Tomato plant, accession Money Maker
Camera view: vertical (180 deg); turntable rotation: 120 degrees
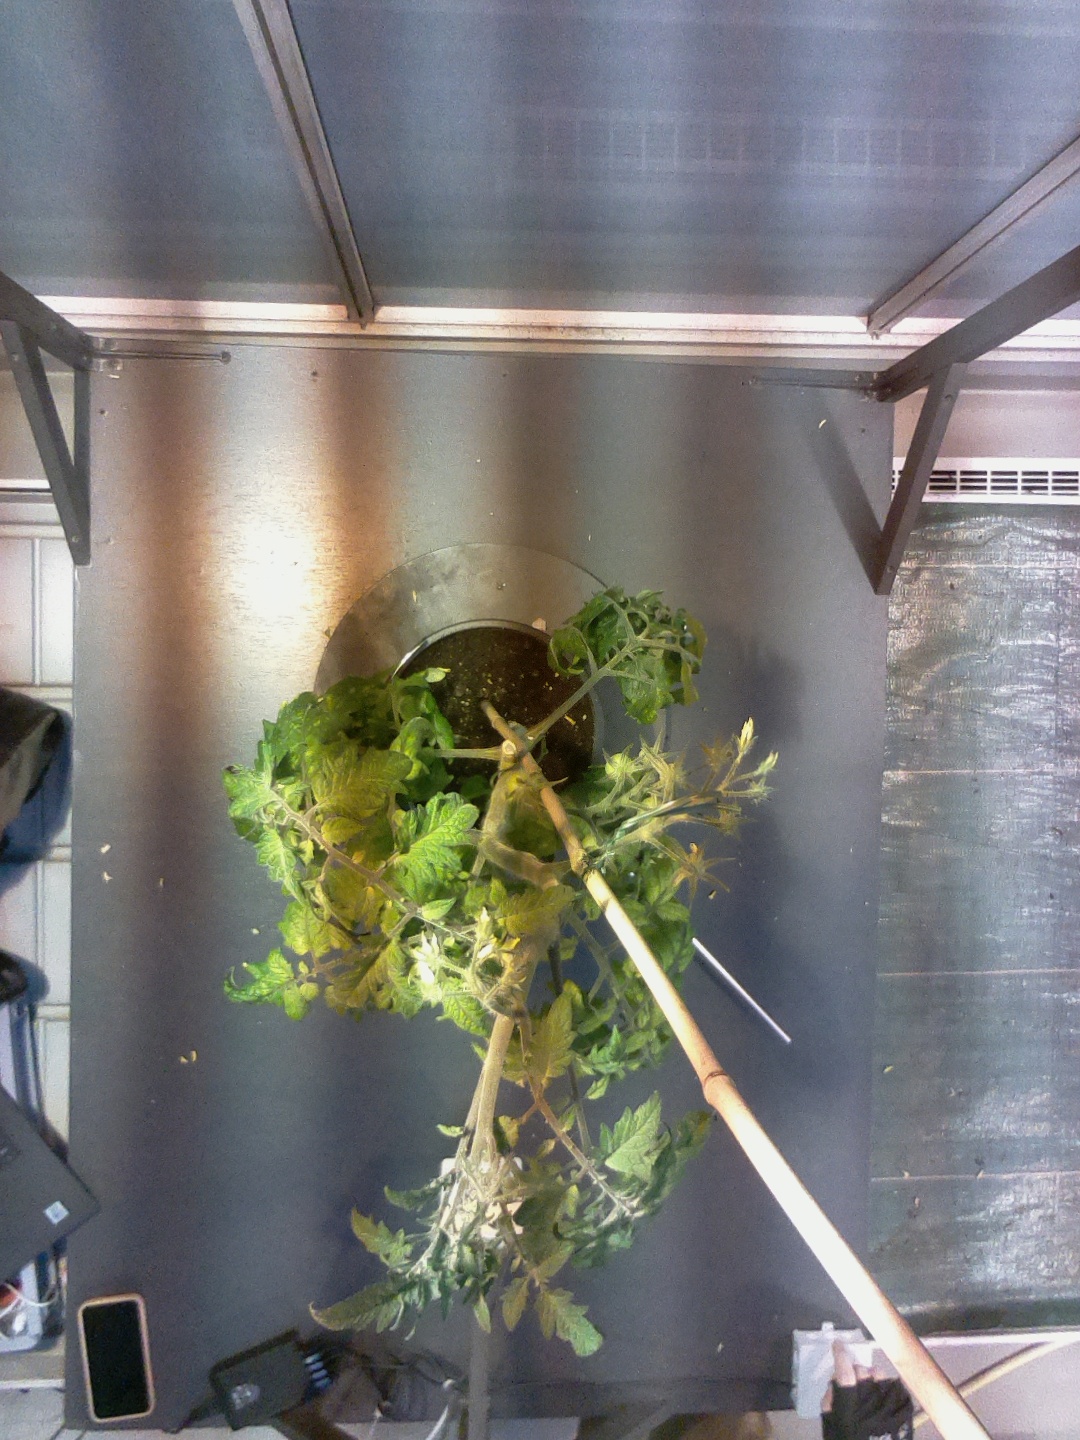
BBCH growth stage 72: 20%-30% of final fruit size